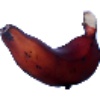
Label: Banana Red 1